Jay Ajayi

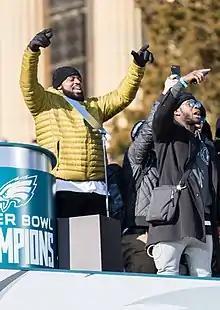
Ajayi (right) and Fletcher Cox (left) celebrate at the Super Bowl LII Victory Parade in Philadelphia

On 31 October 2017, Ajayi was traded to the Philadelphia Eagles for a 2018 fourth round draft pick. In Ajayi's debut with the Eagles, he rushed for 77 yards on eight carries and one touchdown in a 51–23 rout of the Denver Broncos five days after being traded, his longest being a 48-yard rush for a touchdown. In week 11 Ajayi rushed for 91 yards on 7 carries against the Dallas Cowboys, helping his team increase their record to 9–1. In the game he had a career high 71 yard rush in the third quarter. The Eagles made the playoffs as the #1-seed in the National Football Conference (NFC). In the Divisional Round against the Falcons, he had 54 rushing yards and 44 receiving yards in the 15–10 victory. In the NFC Championship against the Vikings, he finished with 73 rushing yards and 26 receiving yards in the 38–7 victory. During Super Bowl LII against the Patriots, Ajayi rushed for 57 rushing yards as the Eagles won 41–33, giving them their first Super Bowl win in franchise history.